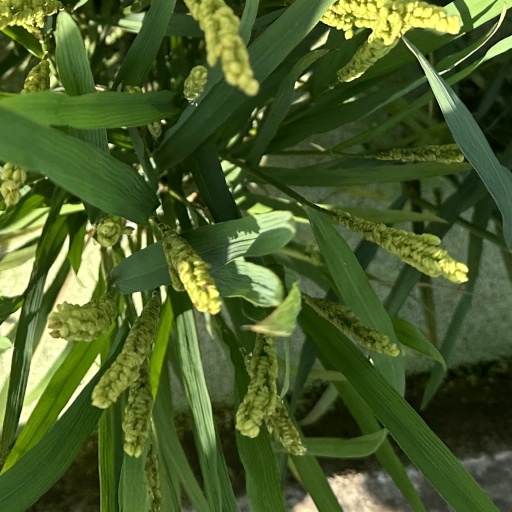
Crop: rice